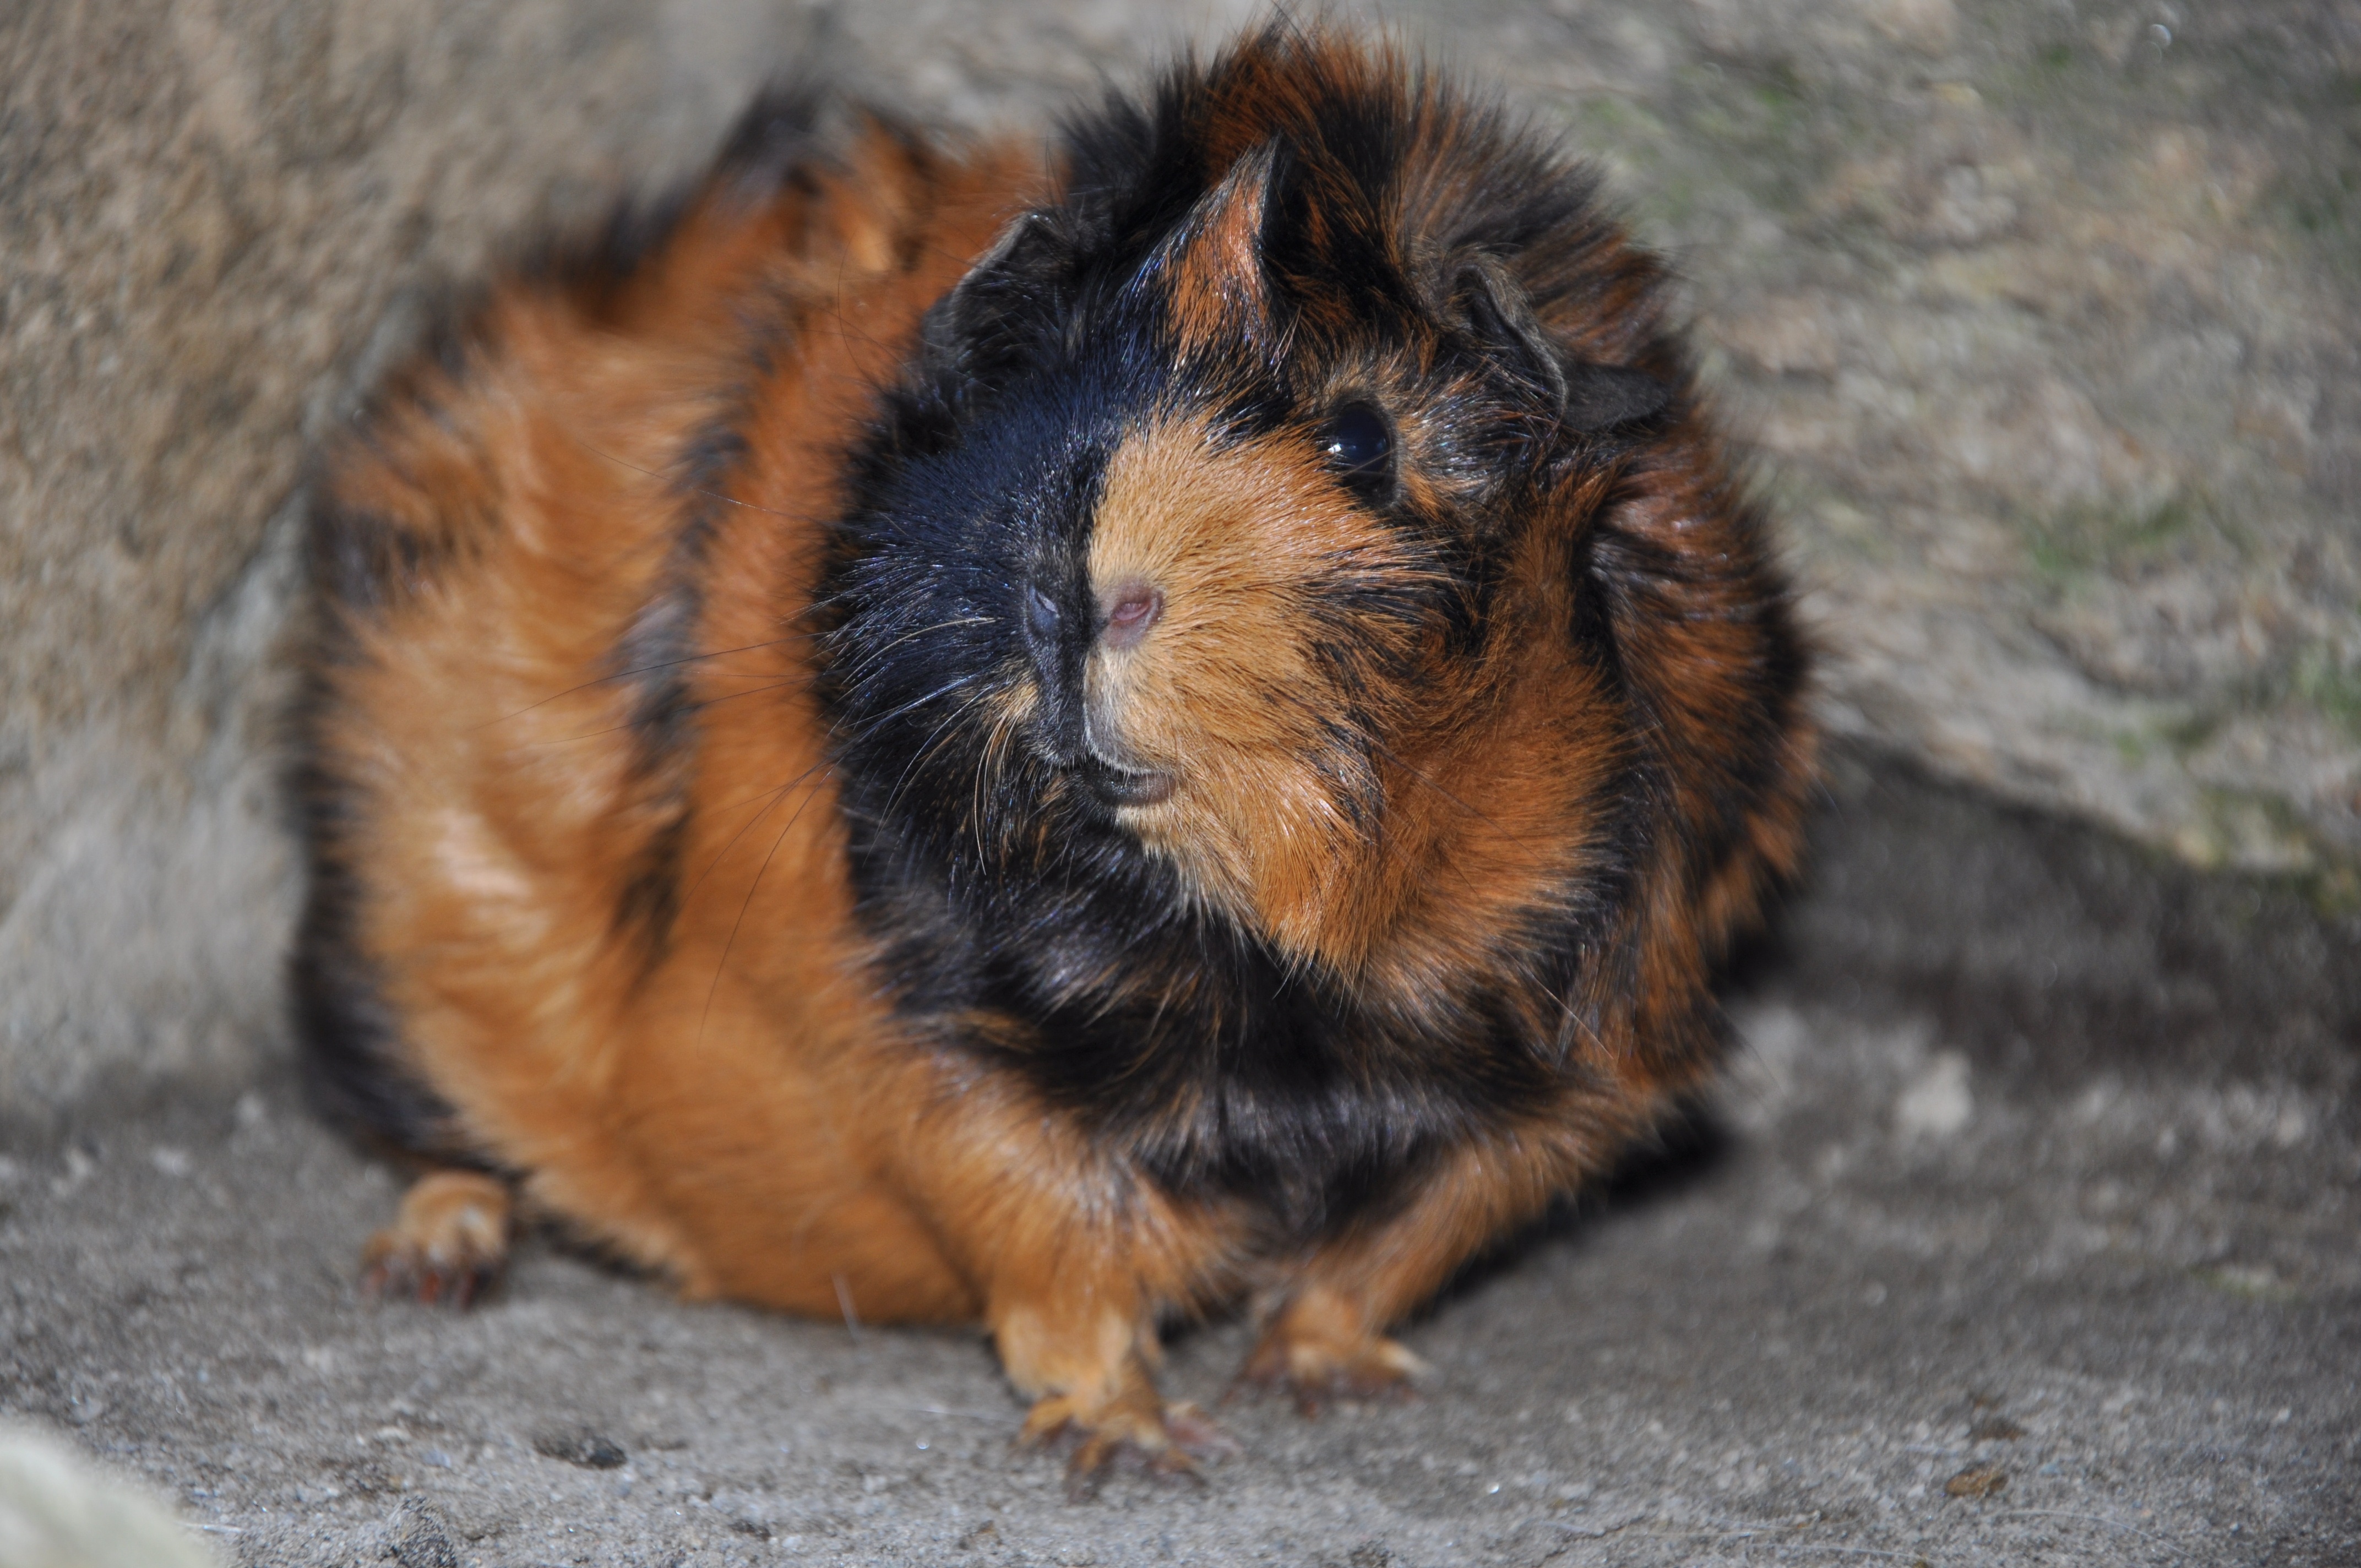
mammal, rodent, guinea pig, whiskers, animals, vertebrate, rosette, brindle